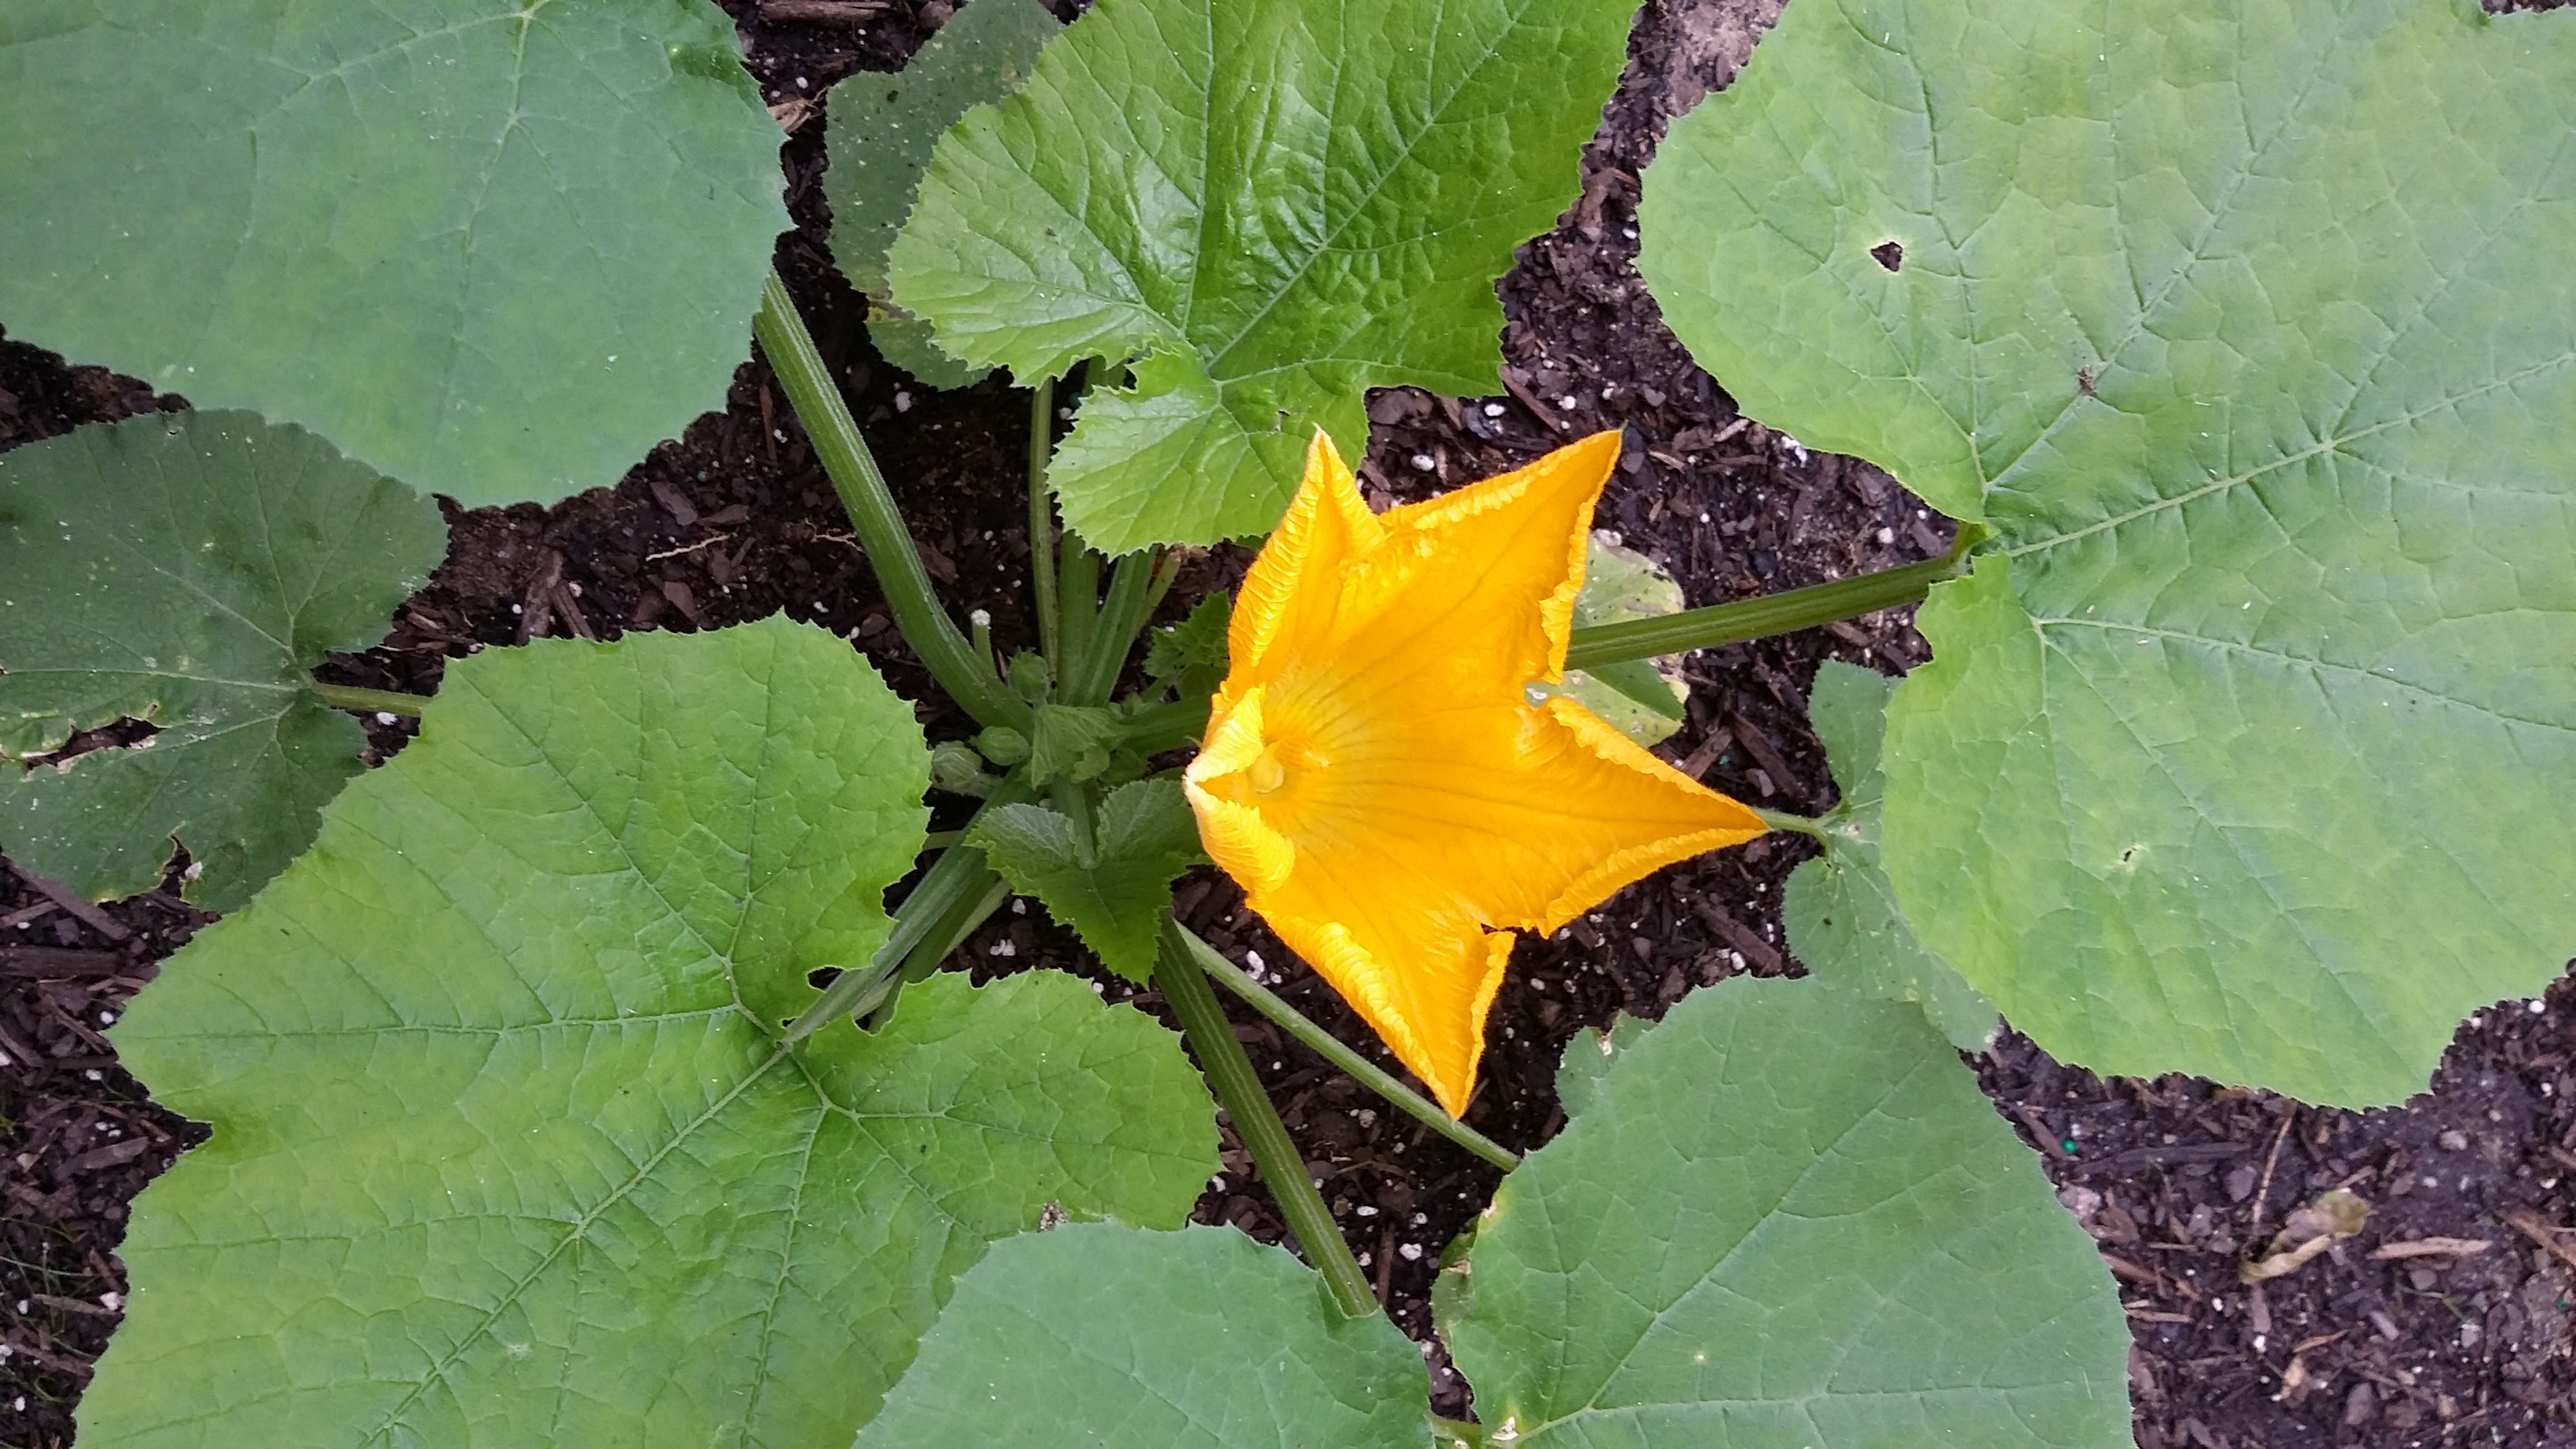
tree, nature, plant, leaf, flower, food, green, produce, vegetable, crop, autumn, fresh, botany, yellow, agriculture, garden, flora, delicious, fauna, squash, wildflower, zucchini, organic, macro photography, flowering plant, annual plant, plant stem, land plant